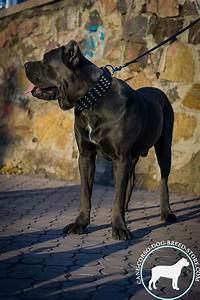
Label: dog